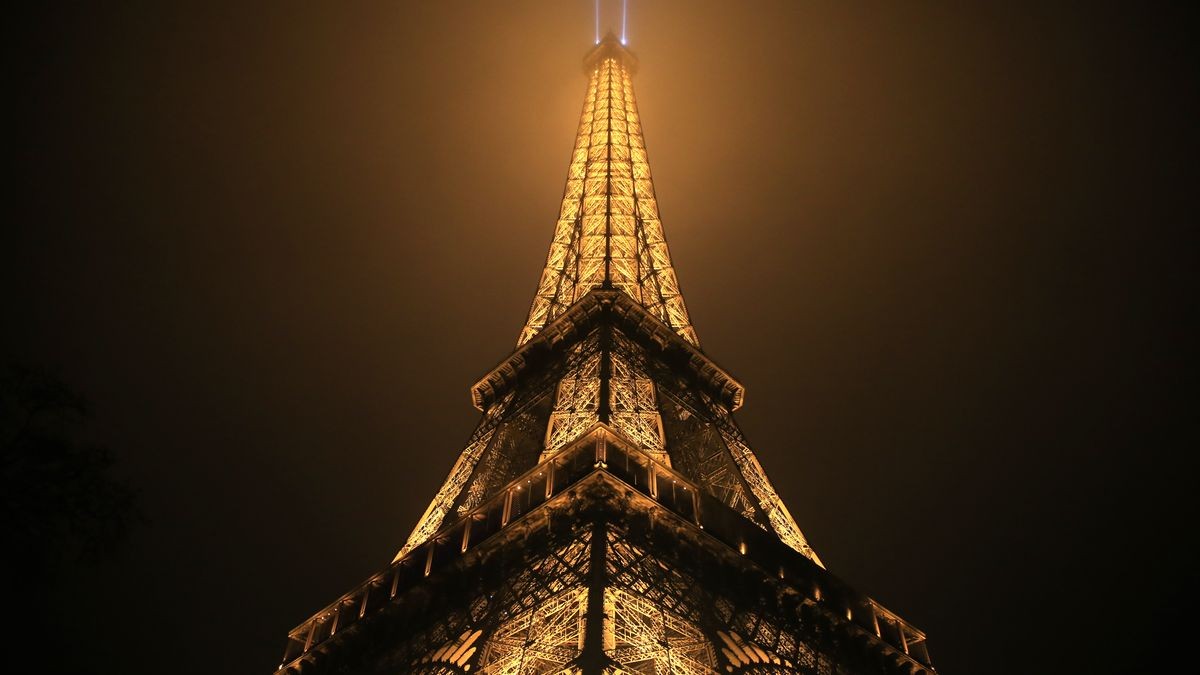
Landmark: Eiffel Tower